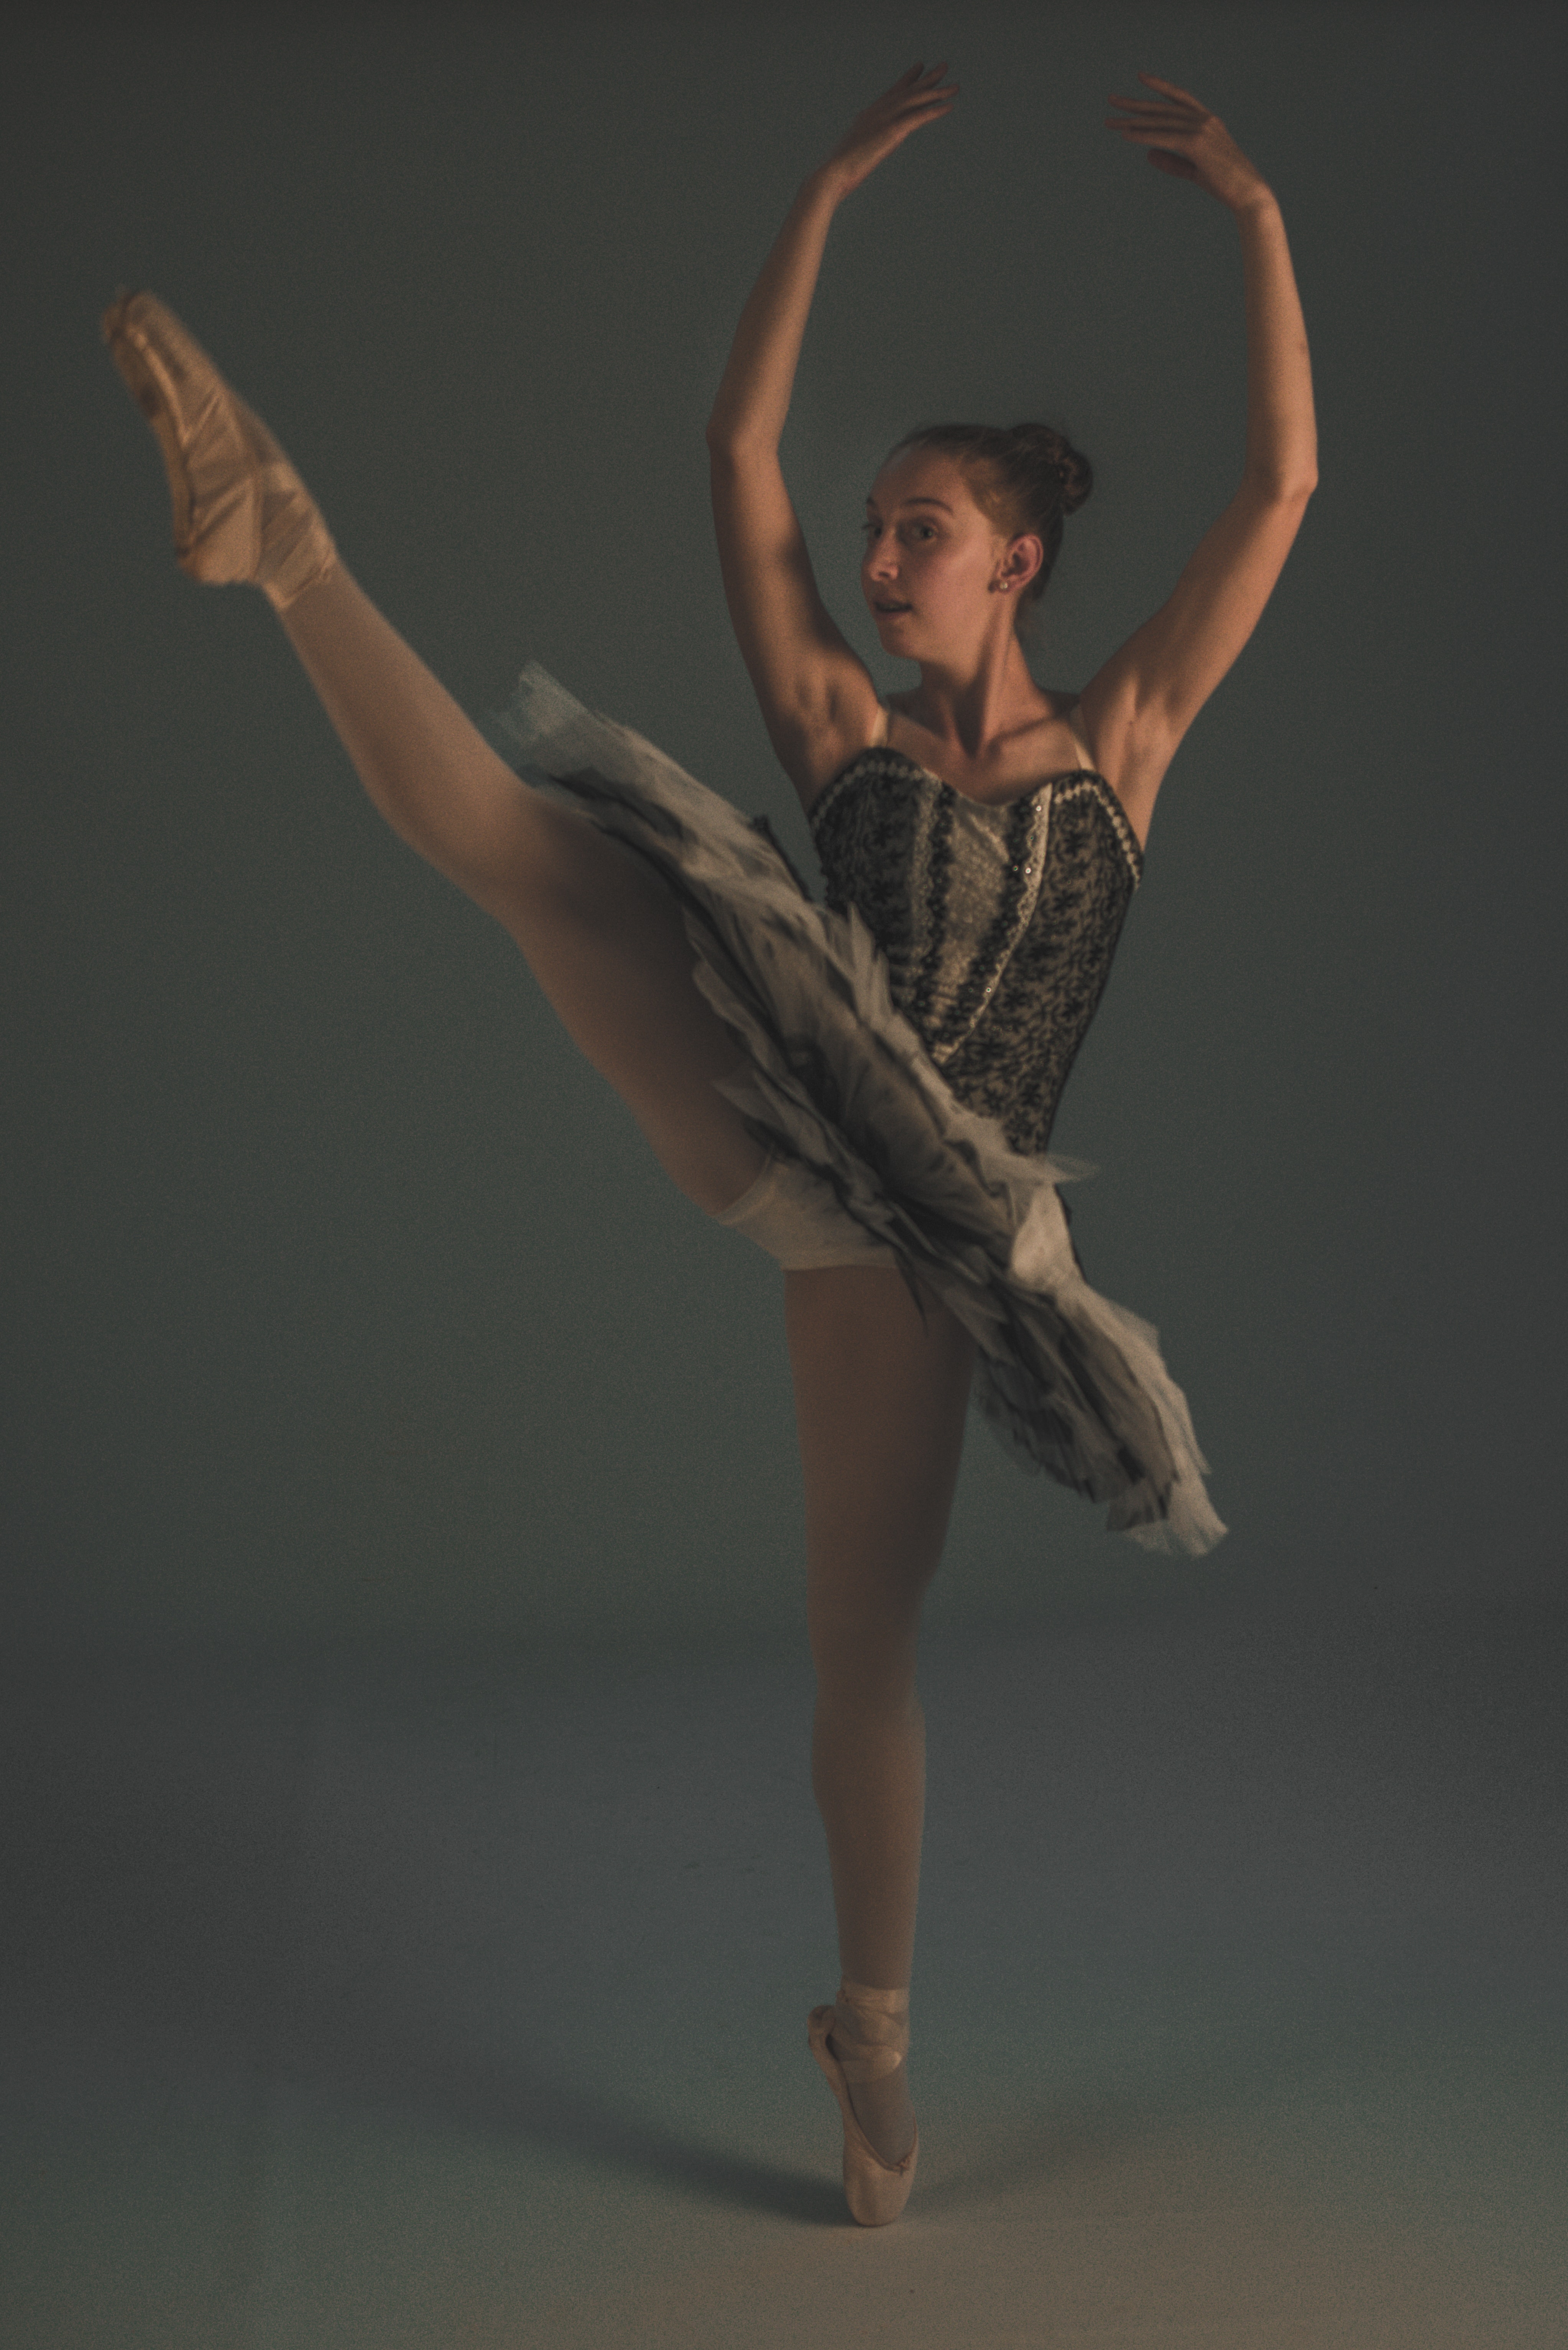
Athletic dance move, dancer, ballet, dance, ballet dancer, performing arts, choreography, footwear, modern dance, Pointe shoe, ballet tutu, performance art, event, shoe, concert dance, leg, performance, photography, dress, photo shoot, costume, ballet flat, human leg, sportswear, barefoot